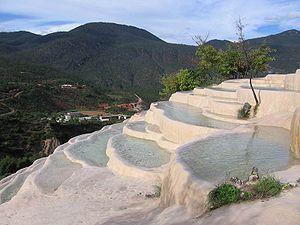
Un gour est une cuvette d’eau géologique naturelle dans la roche, généralement en forme de petit barrage naturel, parfois en série de terrasses en cascade, qui retient généralement de l’eau en période sèche, ou concrétion carbonatée en forme de barrage en travers d'un écoulement souterrain. Par extension, le terme peut être appliqué improprement à un simple trou d'eau en plein air, relativement profond, et conservant généralement l'eau en période sèche.
Lijiang est une ville de la province du Yunnan, en Chine. C'est une ville-préfecture dont la juridiction est peuplée majoritairement par la minorité Naxi, et qui est bordée au nord par le Yangzi Jiang.